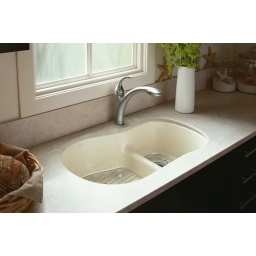
Iron/Tones kitchen sink in Cane Sugar